Farming Life in Another World

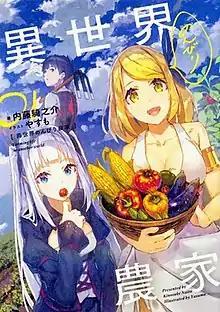
First light novel volume cover

is a Japanese light novel series written by Kinosuke Naito and illustrated by Yasumo. It has been published online via the user-generated novel publishing website Shōsetsuka ni Narō since December 2016. It was later acquired by Enterbrain, who has released eighteen volumes since October 2017.